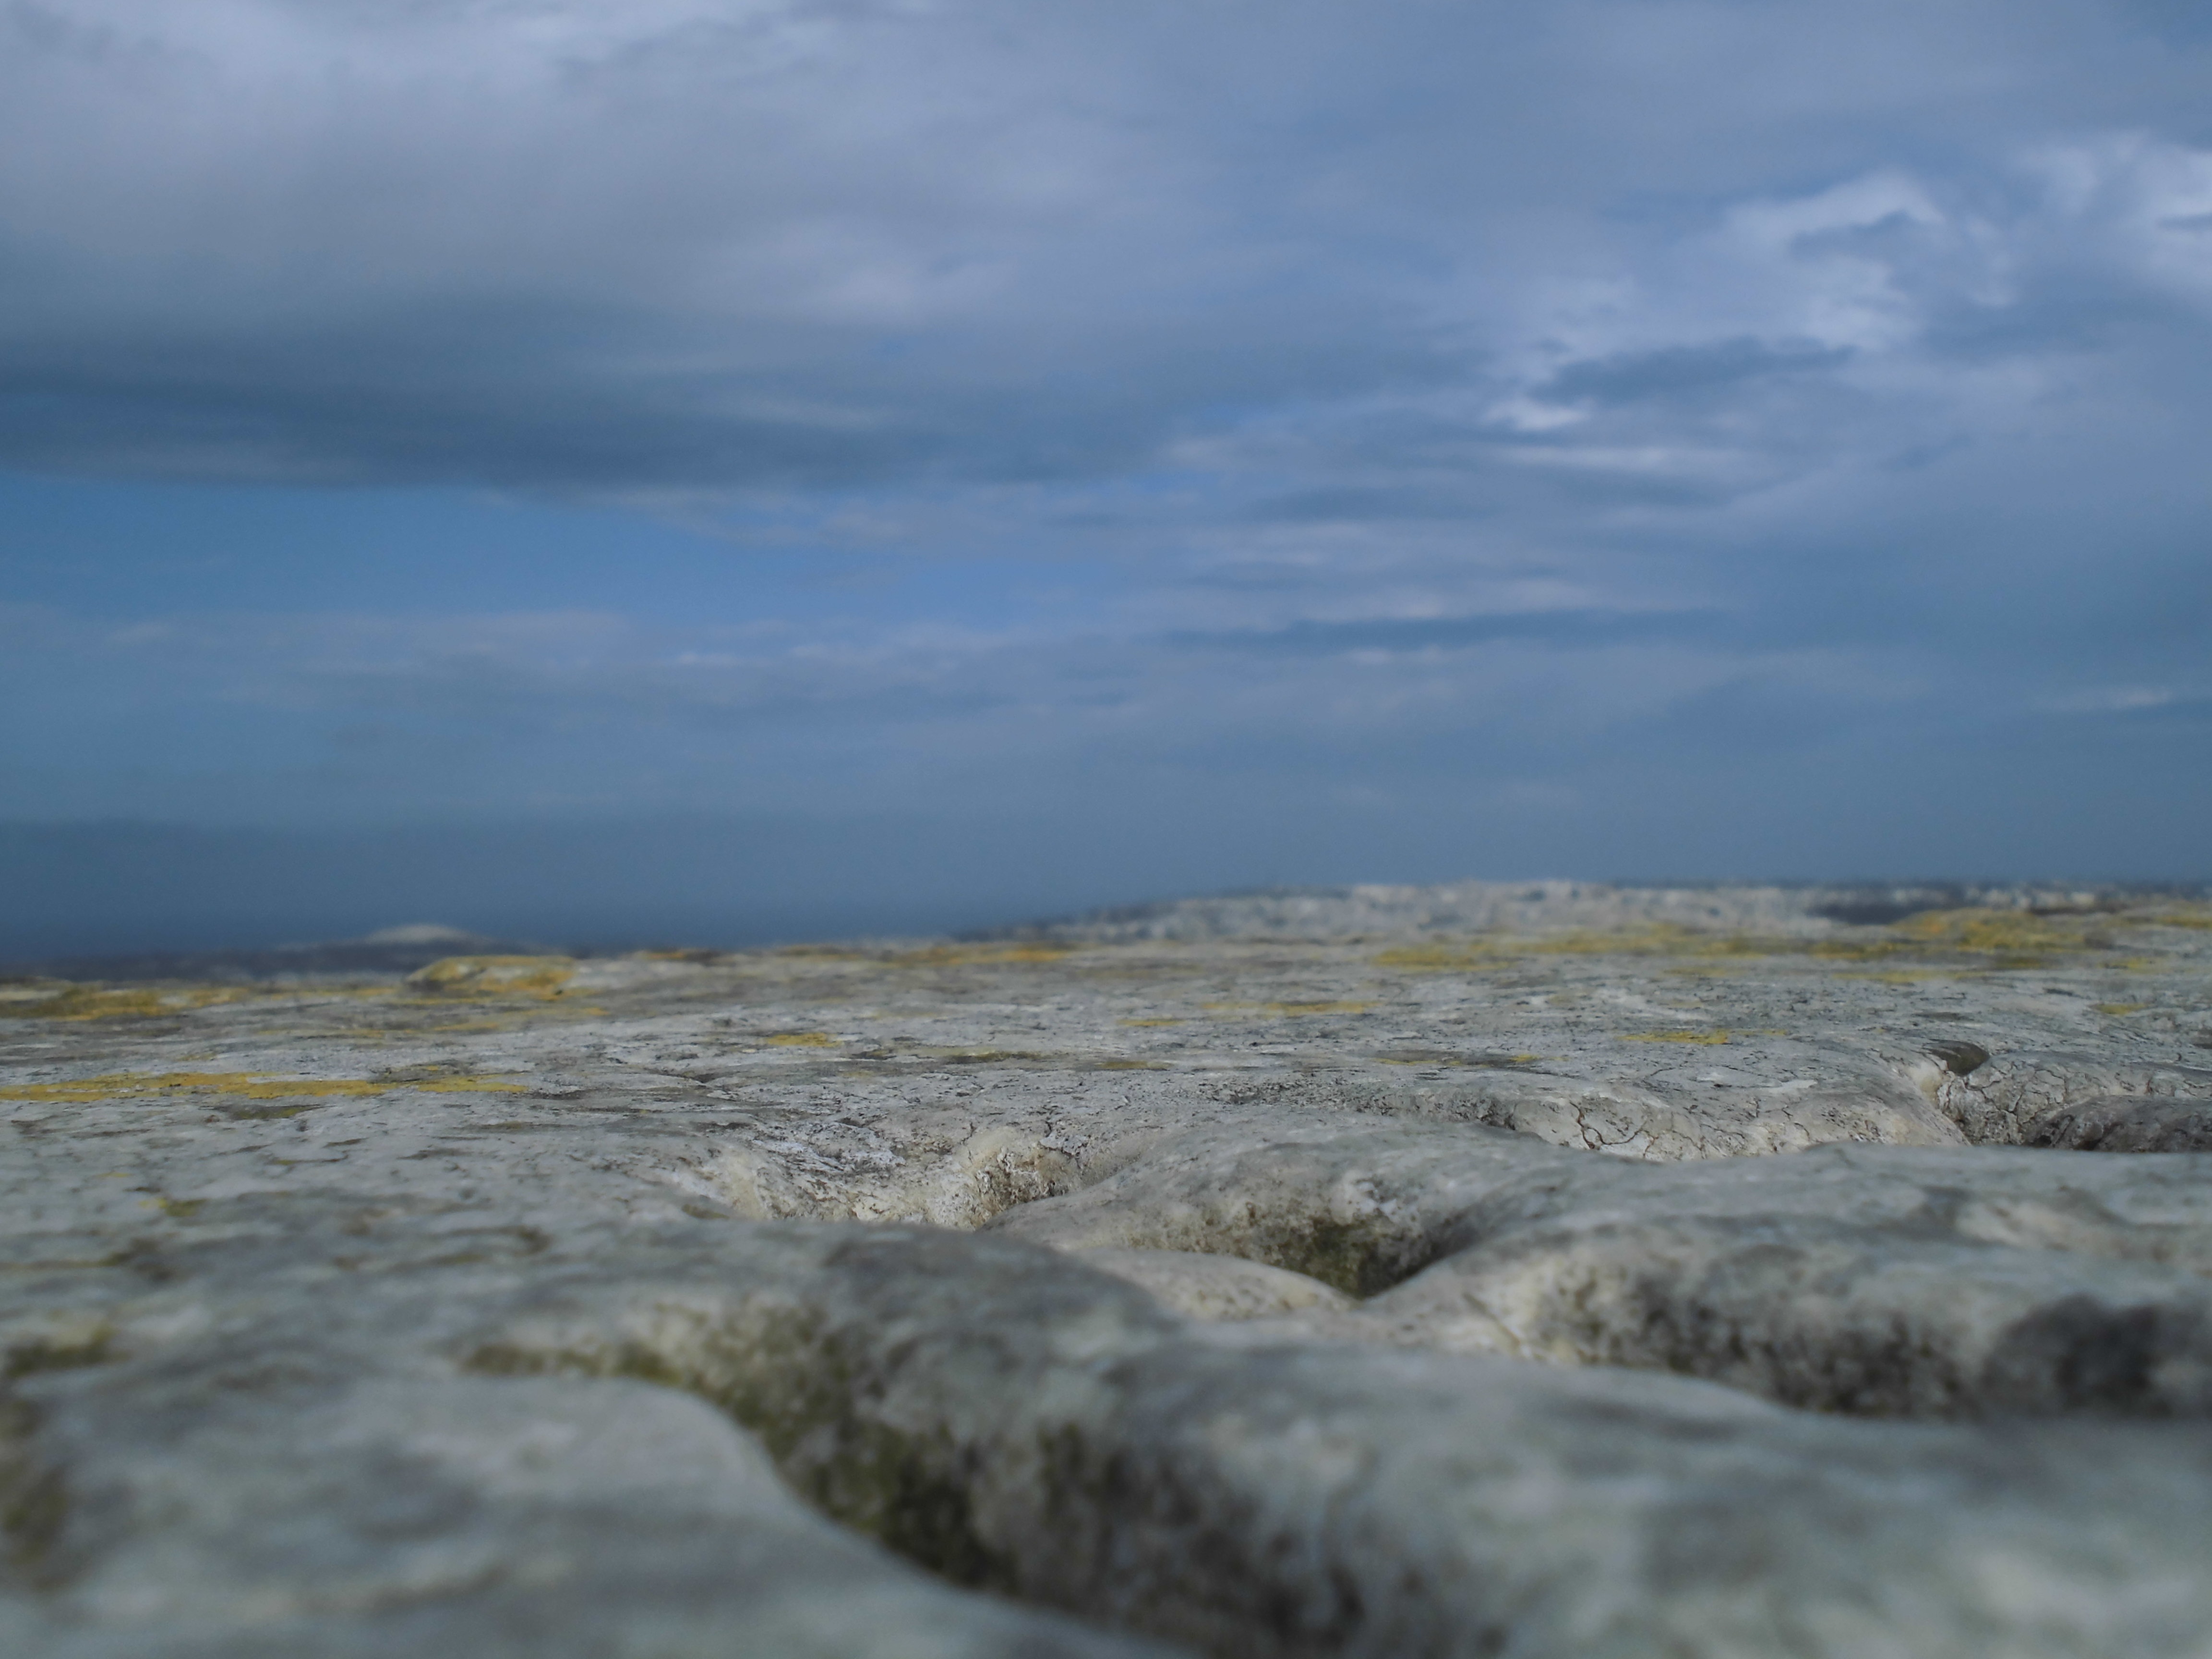
beach, landscape, sea, coast, sand, rock, ocean, horizon, mountain, cloud, sky, ground, shore, wave, cliff, bay, terrain, body of water, stones, wetland, plateau, malta, habitat, loch, landform, mudflat, natural environment, geographical feature, wind wave, stone landscape